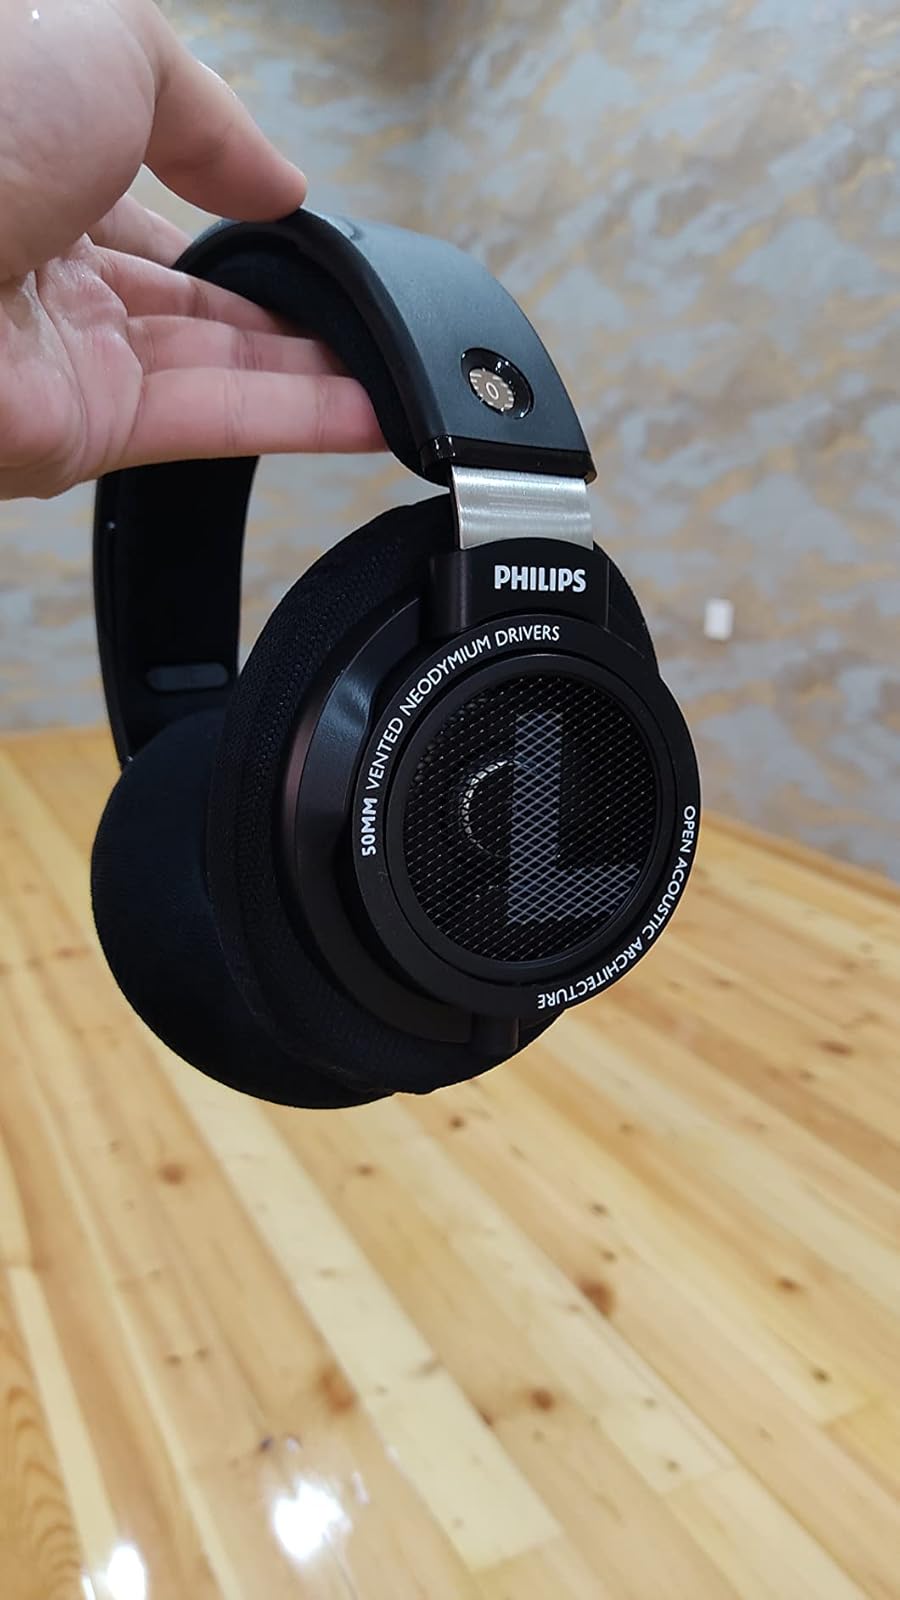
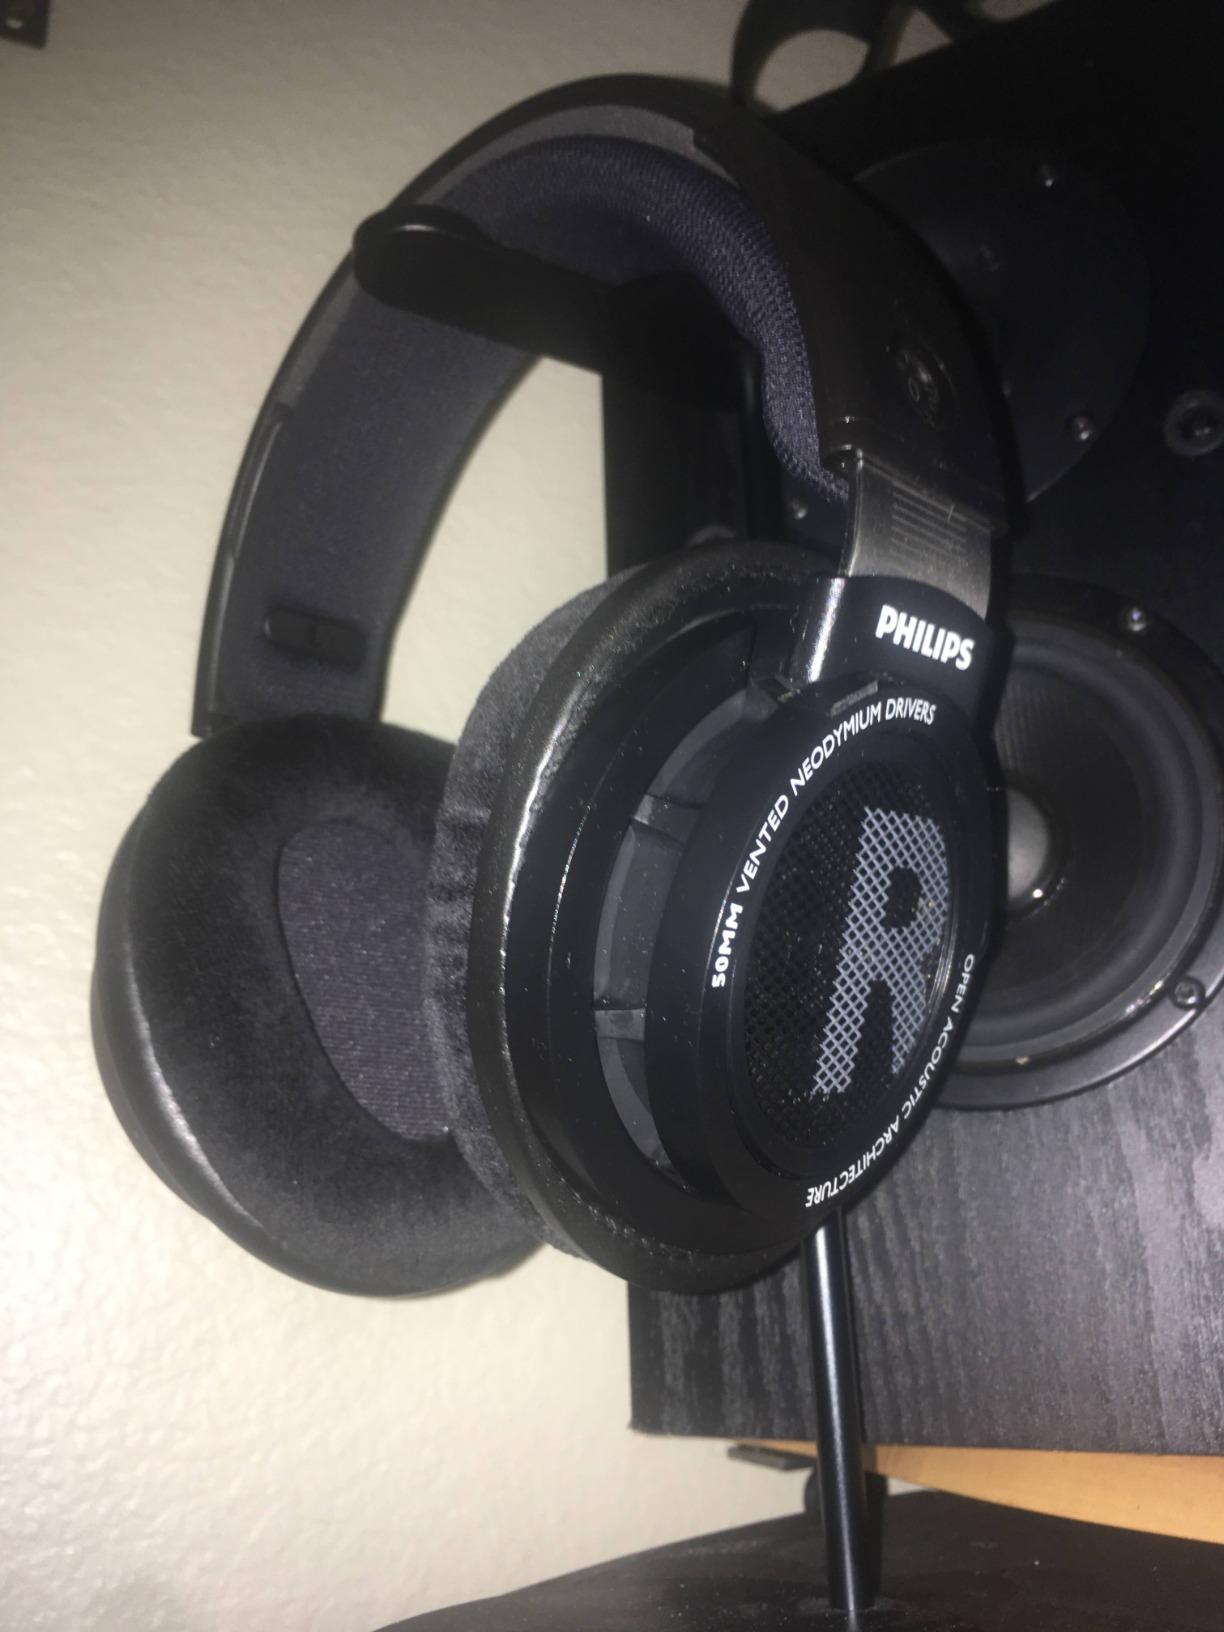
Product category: headphones
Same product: yes